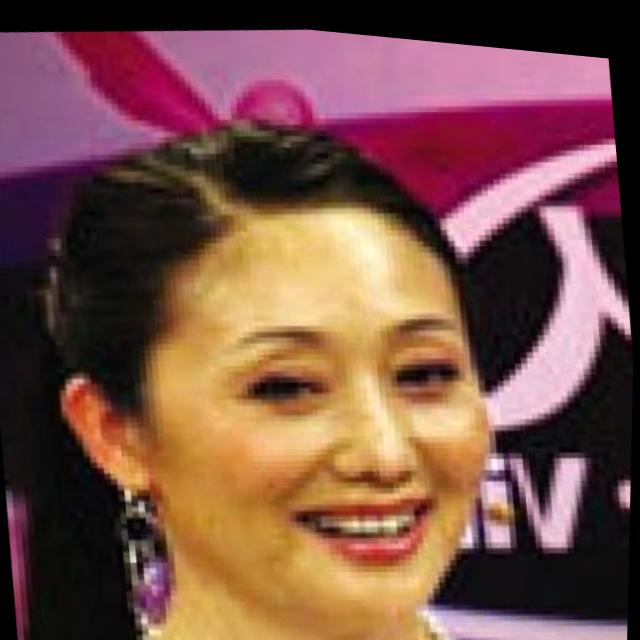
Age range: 21-44